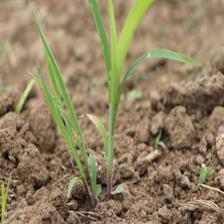
Label: Sorghum